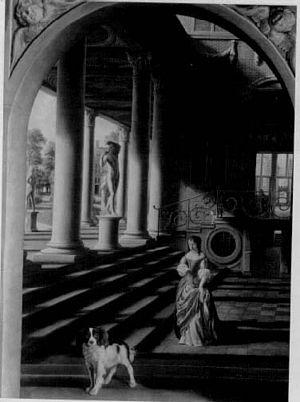
Anne Conway est une philosophe anglaise dont l'œuvre s’inscrit dans l'école des platoniciens de Cambridge de Henry More.